Ilyasah Shabazz

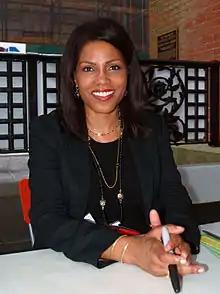
Shabazz in 2014

Ilyasah Shabazz (born July 22, 1962) is an American author, community organizer, social activist, and motivational speaker. She is the third daughter of Malcolm X and Betty Shabazz, and wrote a memoir titled "Growing Up X".